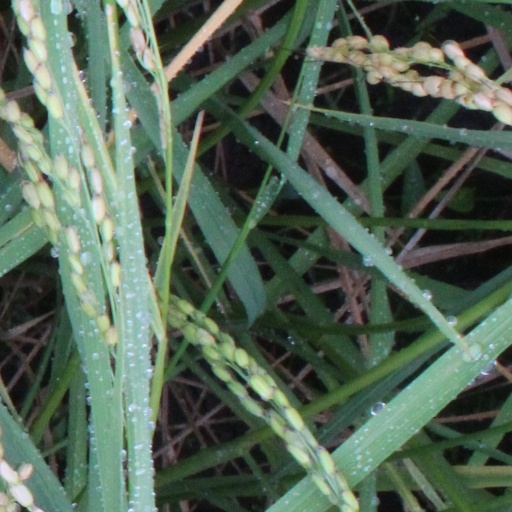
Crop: rice